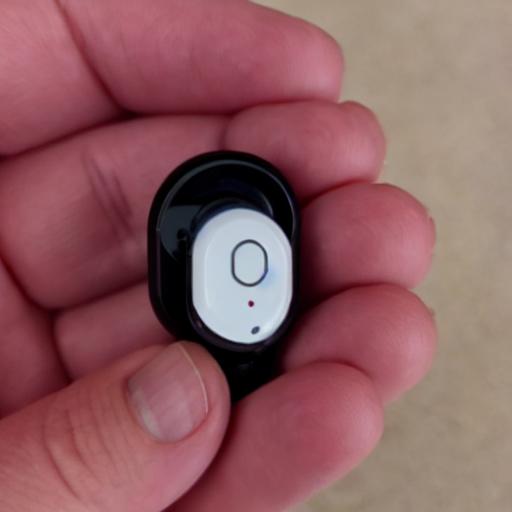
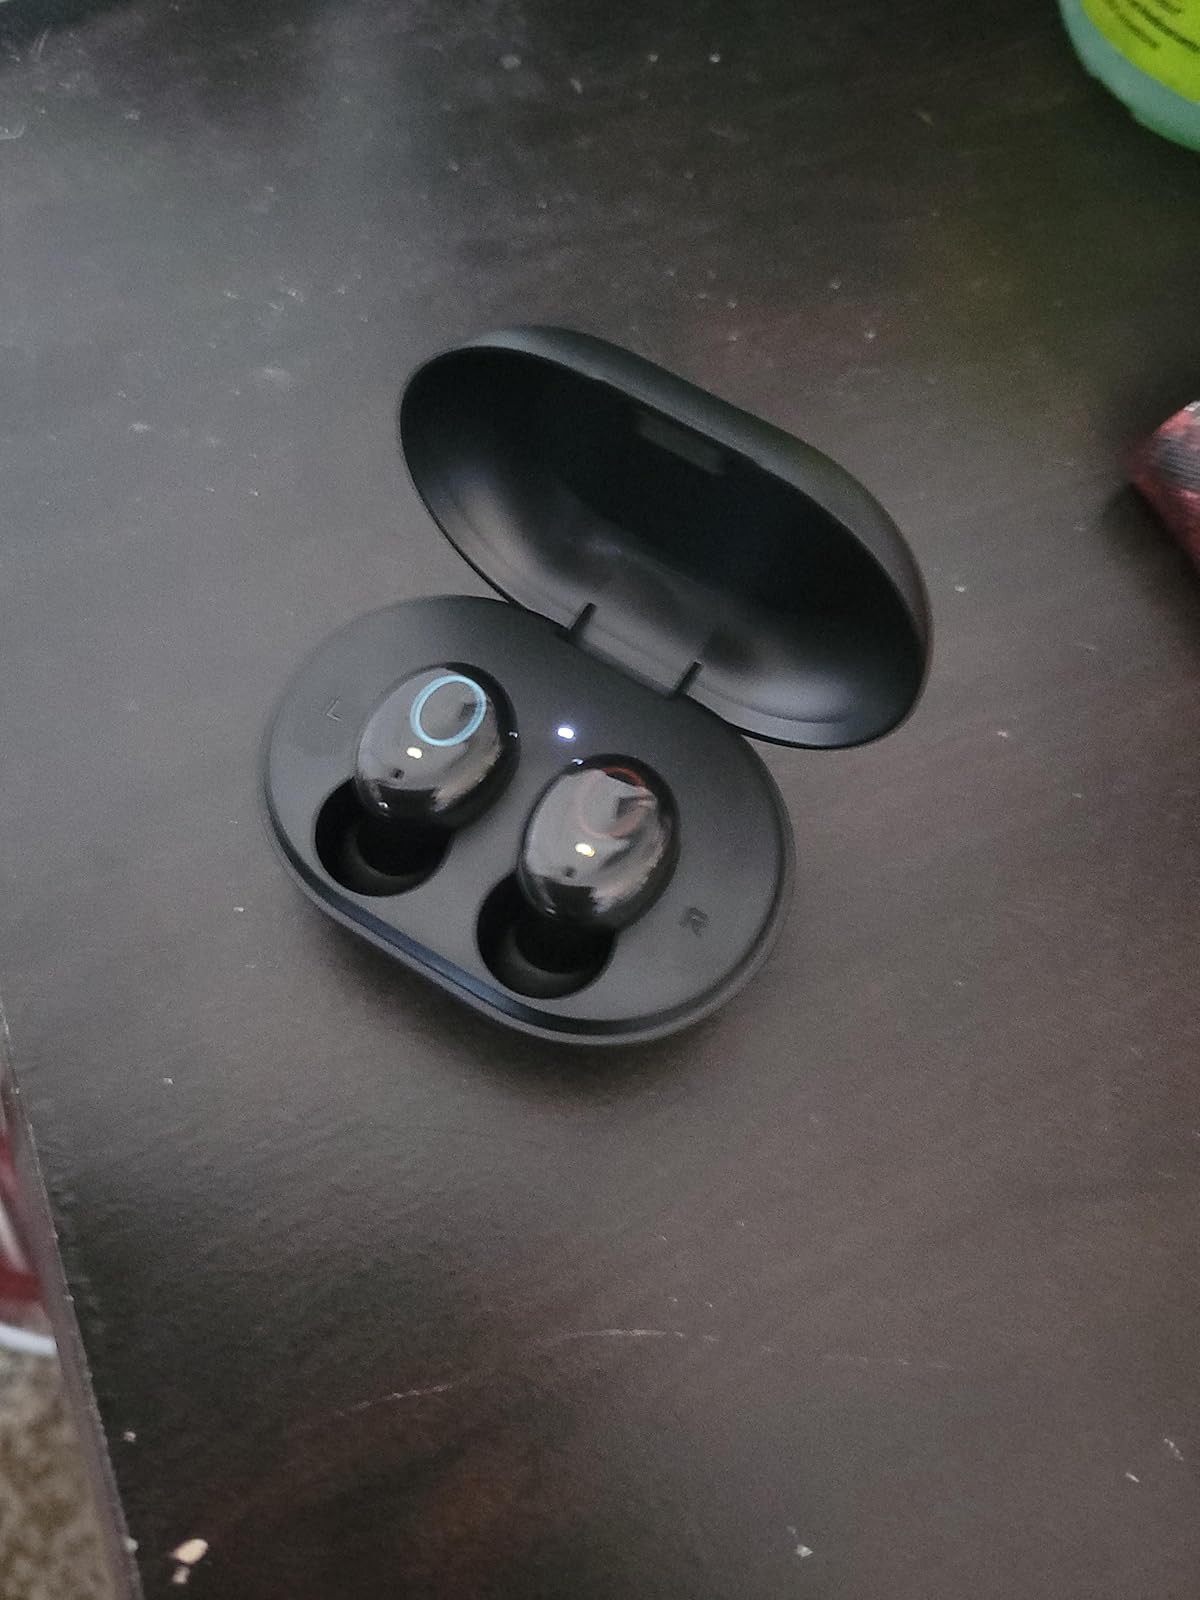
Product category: earbuds
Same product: no